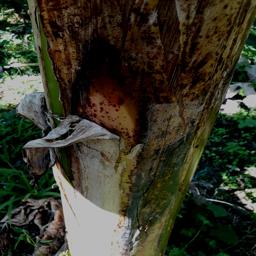
Label: PSEUDOSTEM WEEVIL